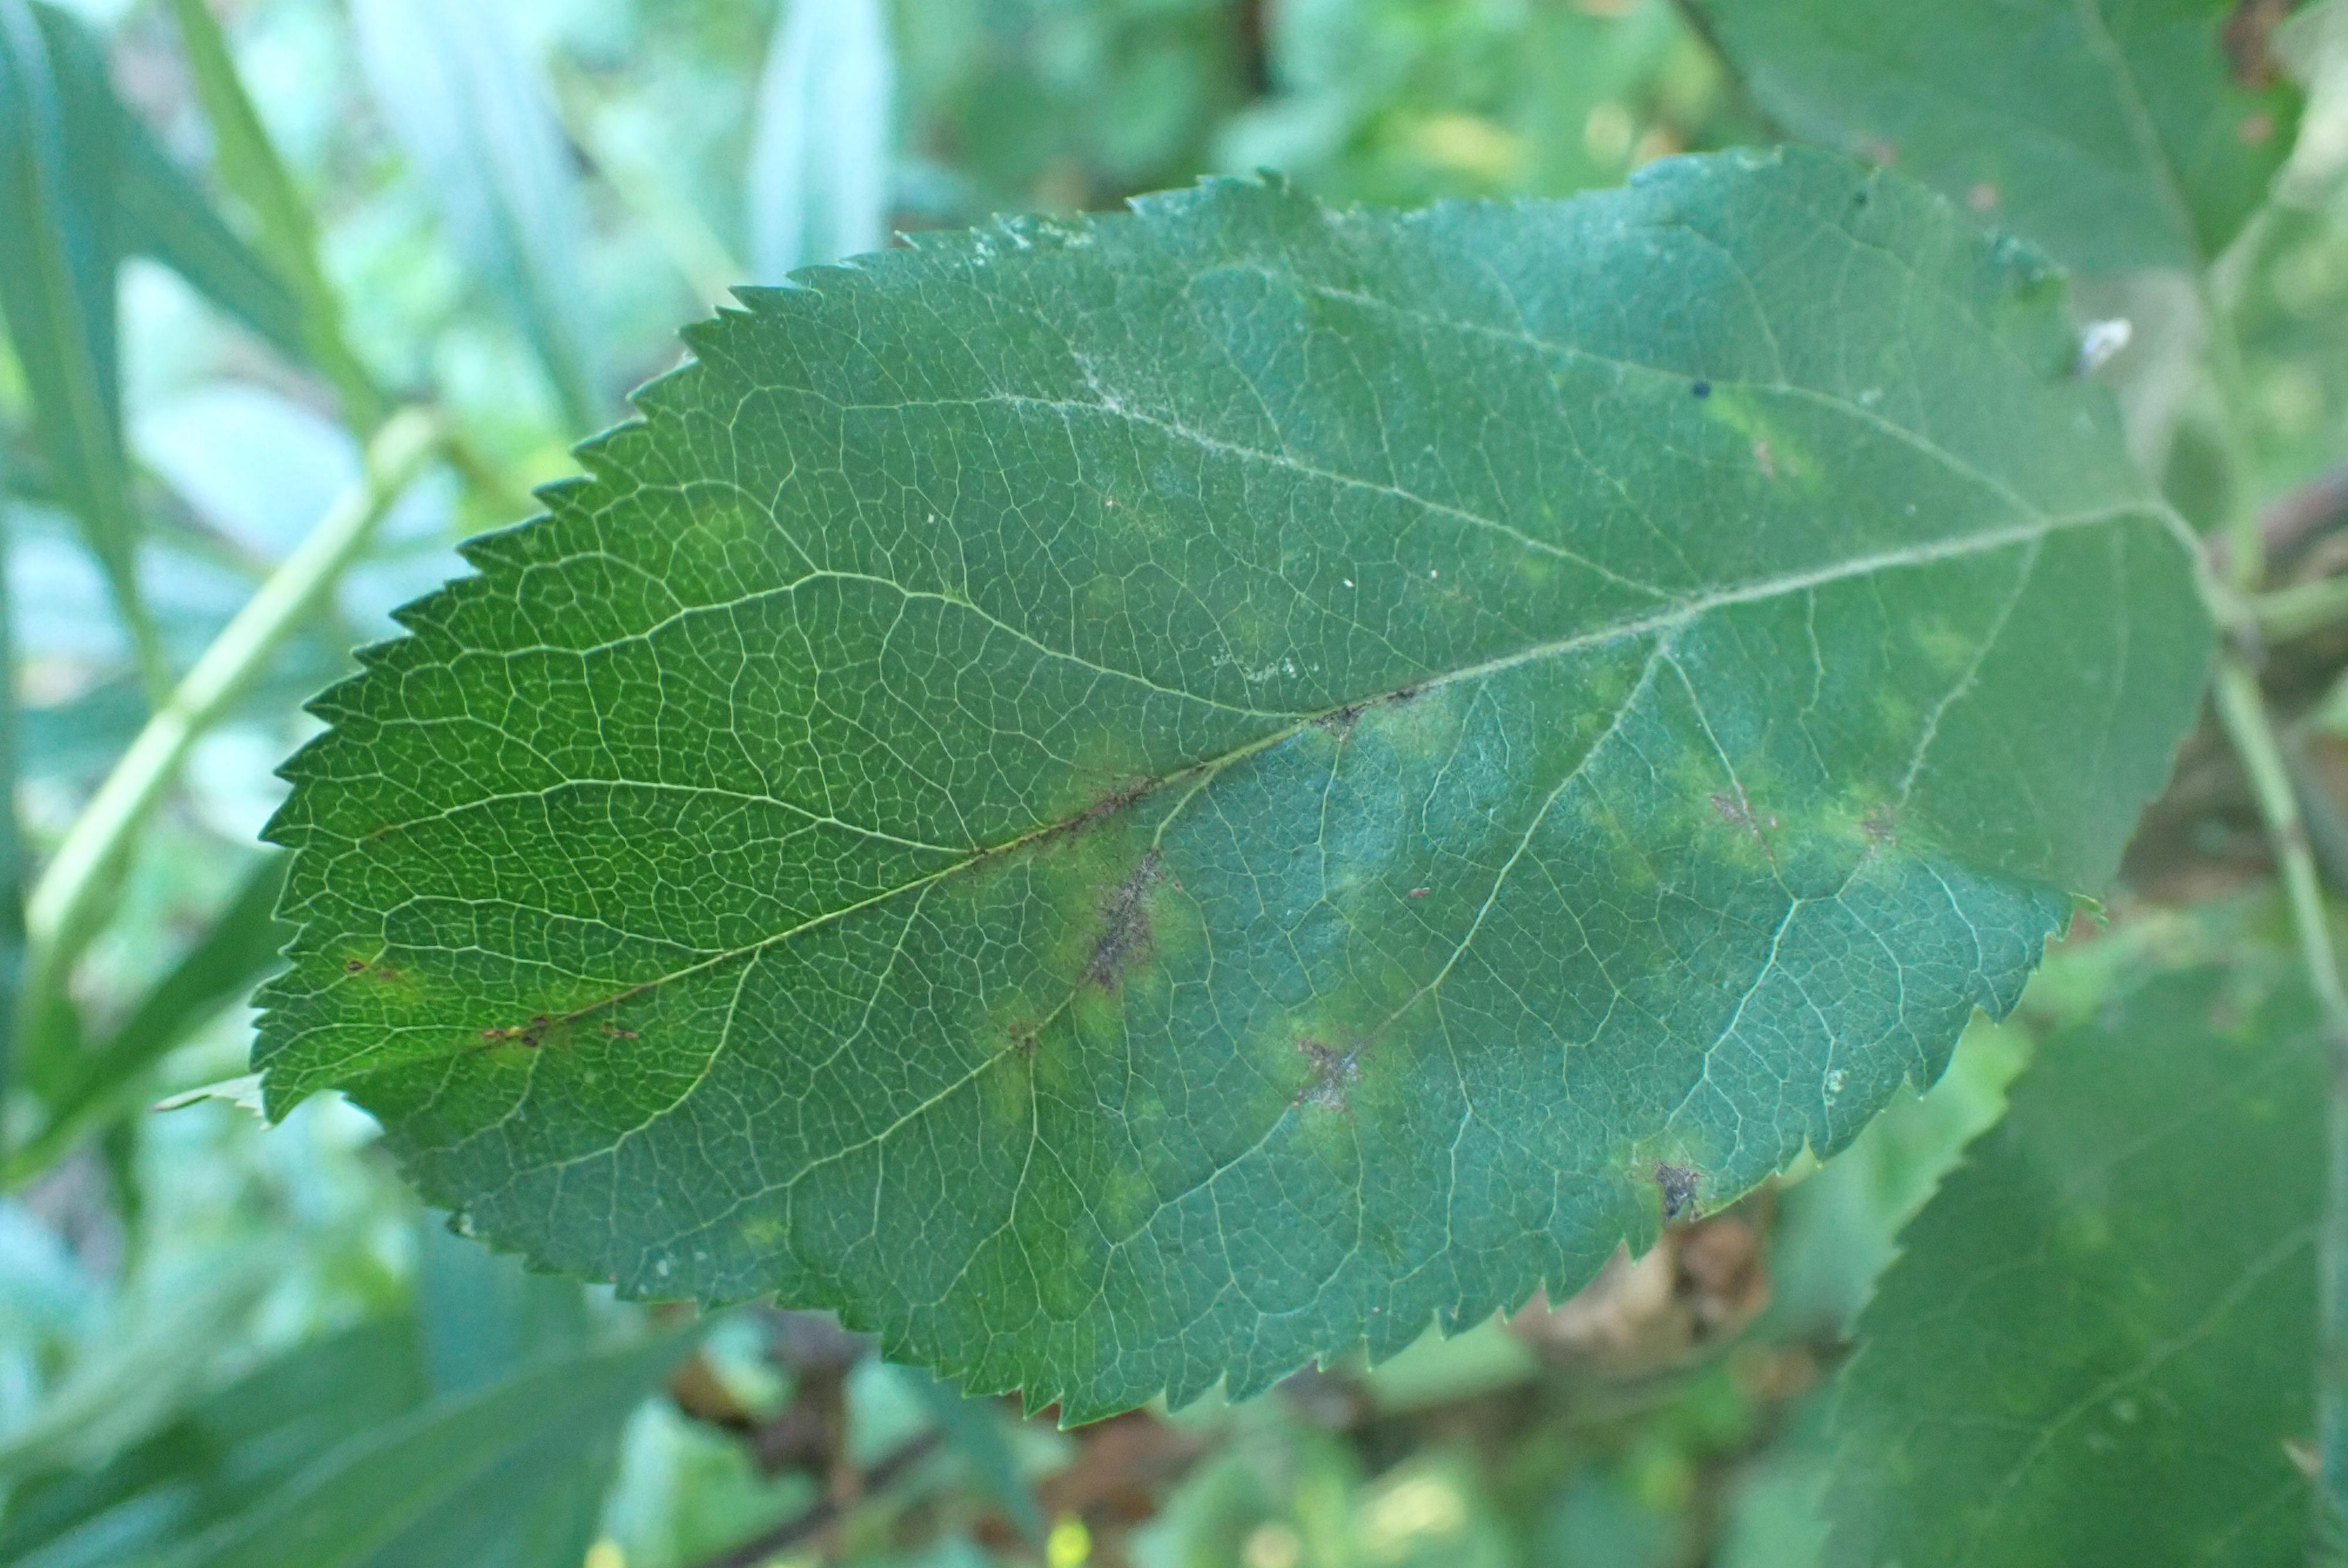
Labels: scab